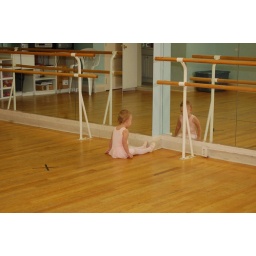
That girl in the mirror does the same thing I do!